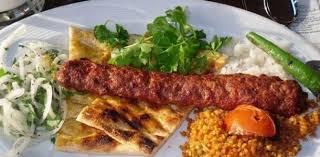
Yemek: kebap